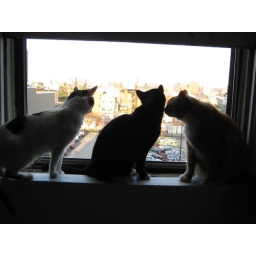
mao, otto, figaro - sitting in the window. my cat with the two cats i was fostering.